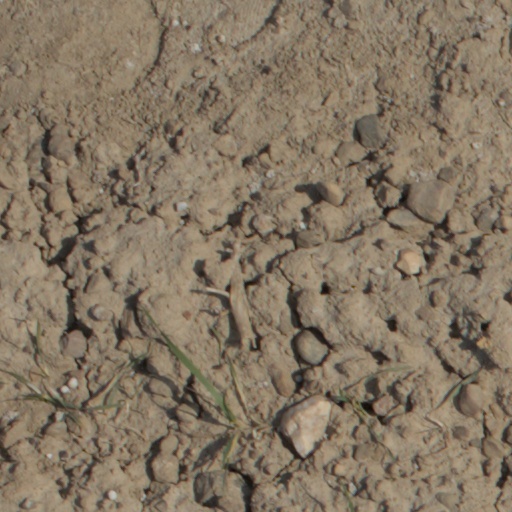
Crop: wheat